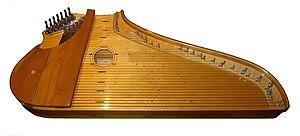
La musique finlandaise est apparentée aux musiques scandinaves et baltiques lituanienne, partageant une culture assez proche, mais aussi à la musique russe, en vertu de l'annexion de pays à la Russie au XIXᵉ siècle.
Le kantele est un instrument à cordes pincées traditionnel de Finlande et de Carélie.